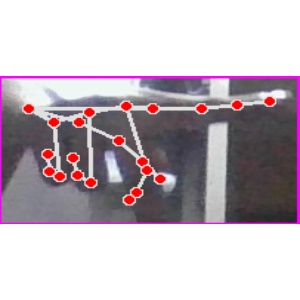
अक्षर: प